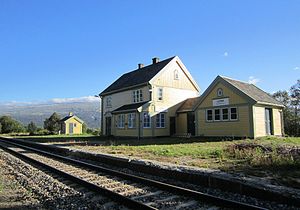
Lora Station
Lora Station var en jernbanestation, der lå i Lora i Lesja kommune på Raumabanen i Norge.